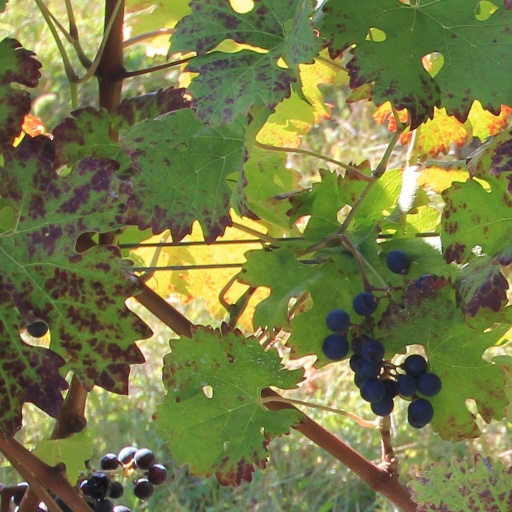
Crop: grape